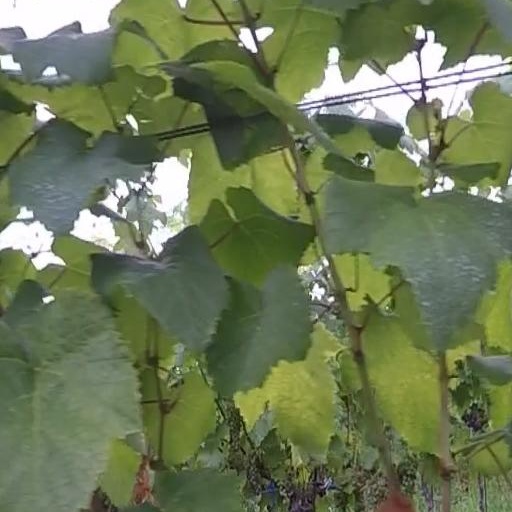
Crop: grape